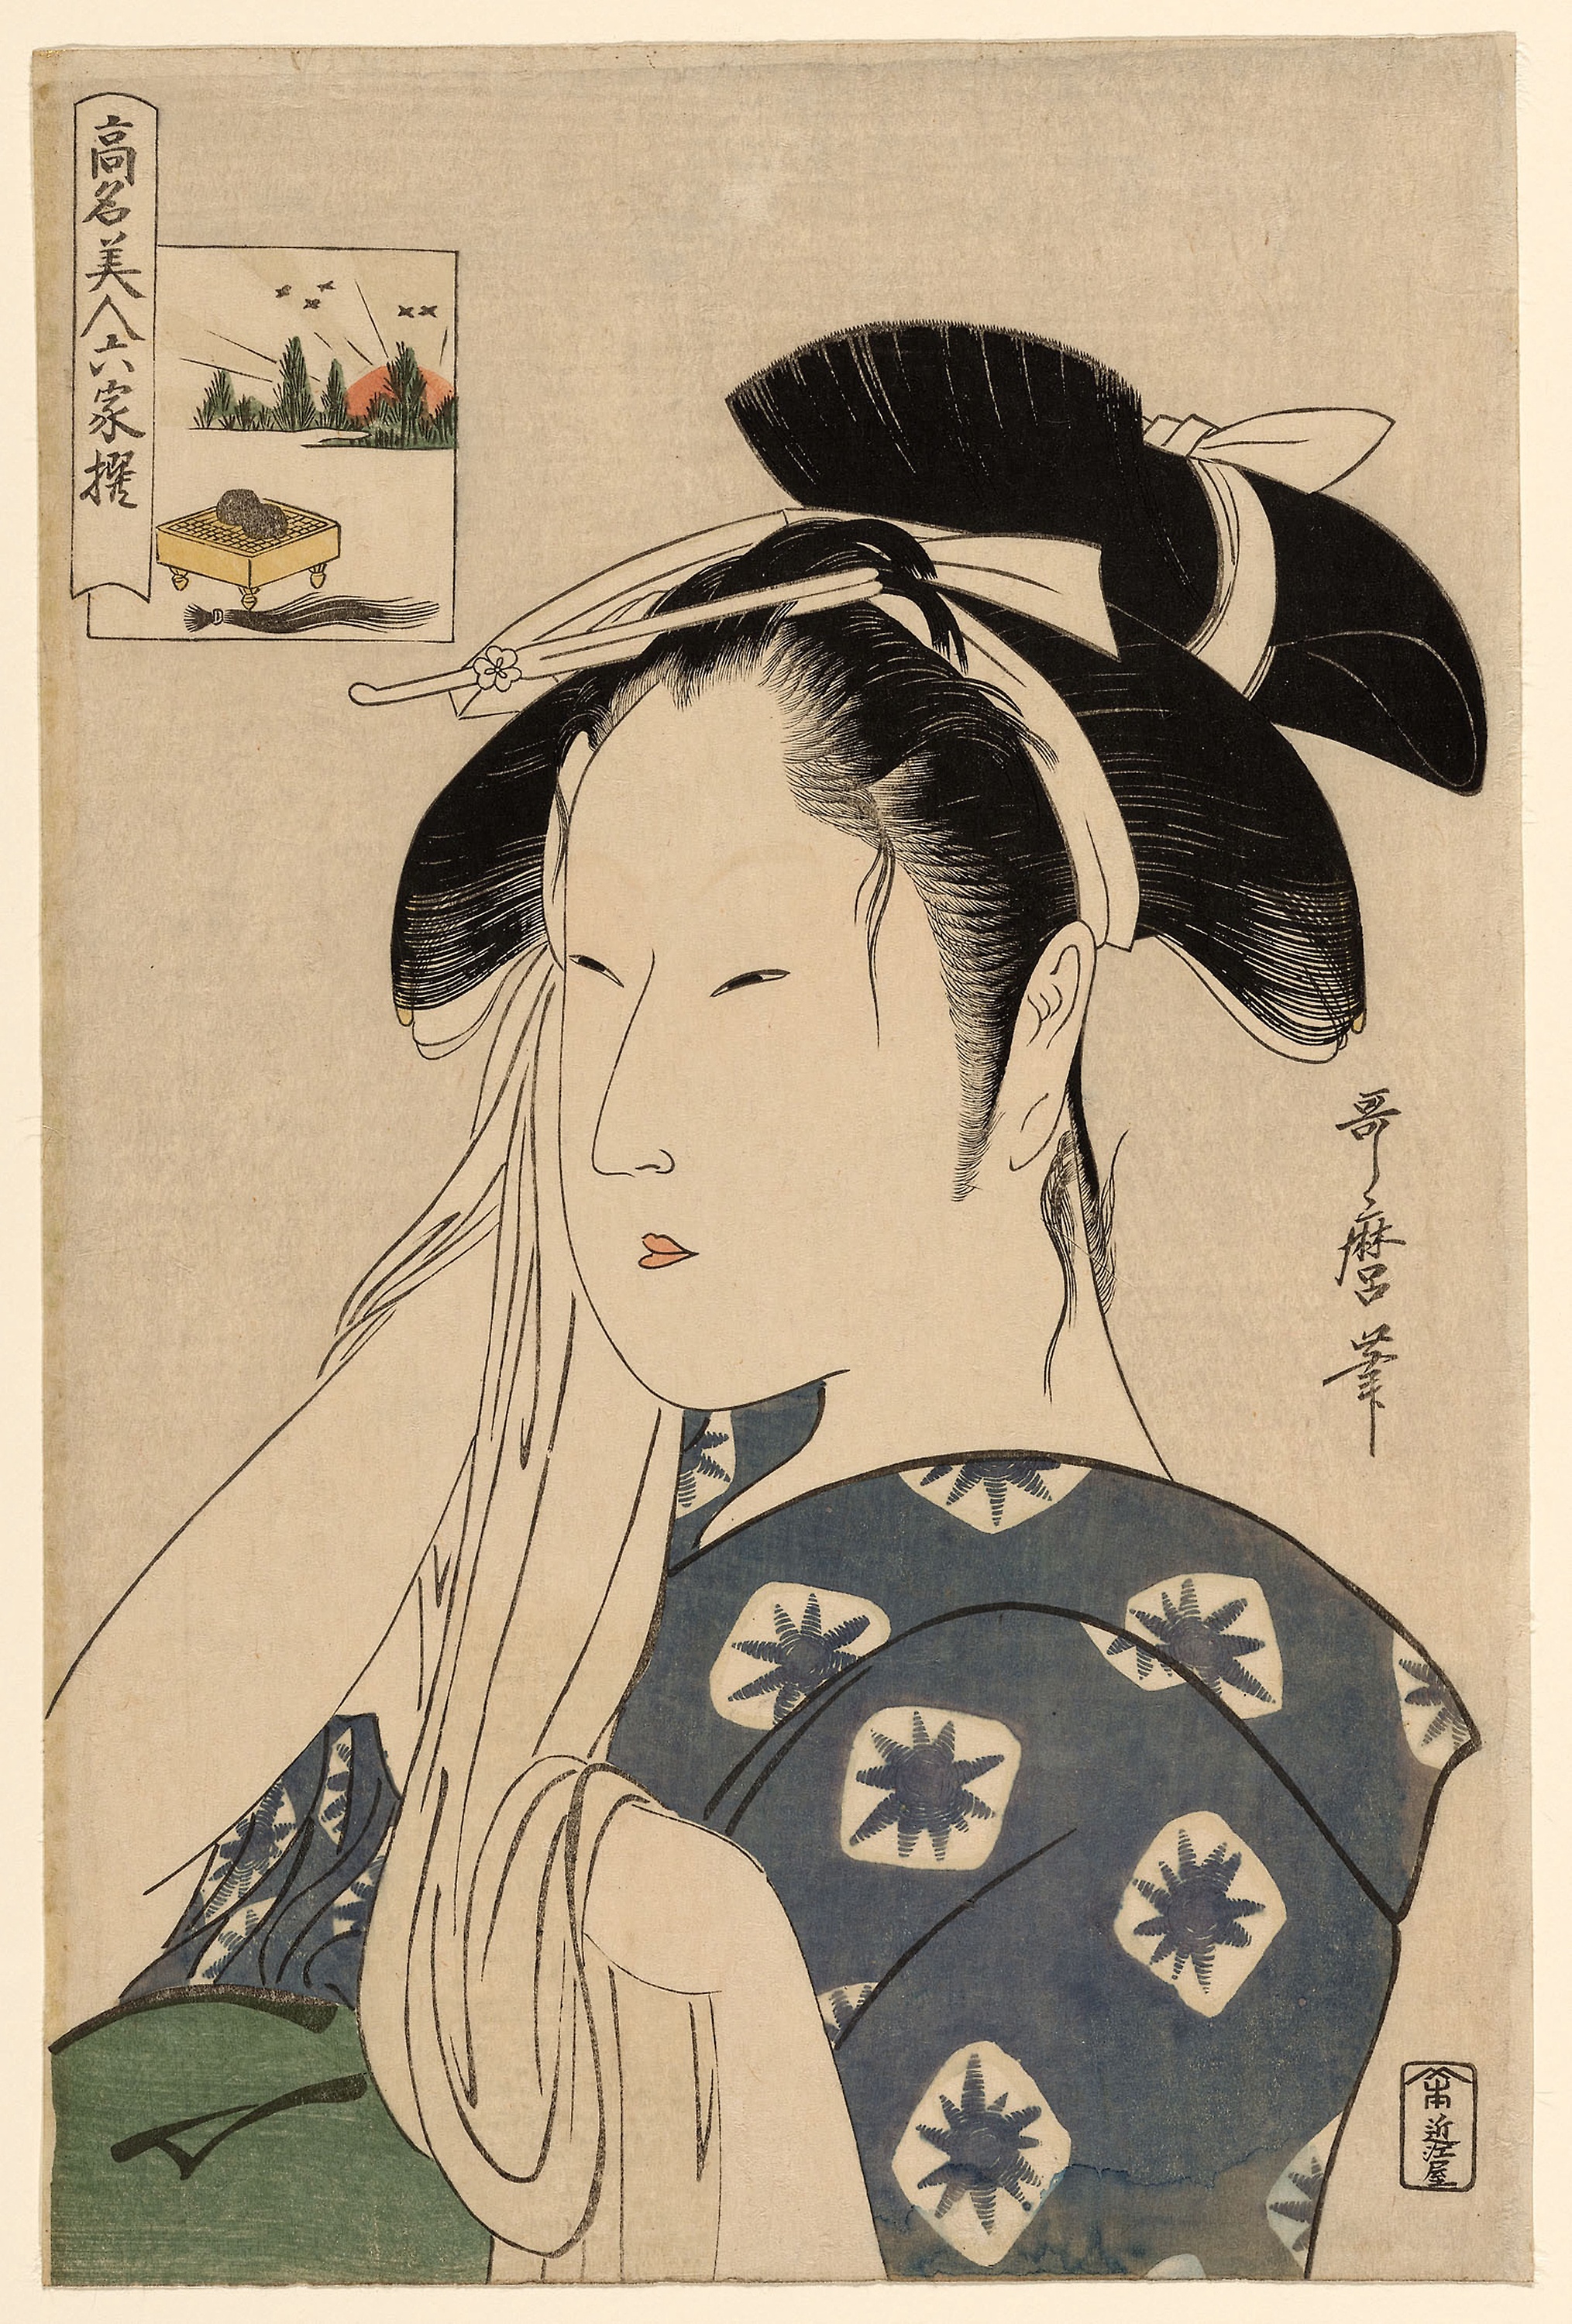
woman, art, illustration, portrait, drawing, artwork, girl, visual arts, geisha